Winter's Bone

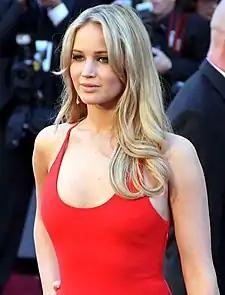
Jennifer Lawrence's performance was universally lauded and the 20-year-old garnered her first nomination for the Academy Award for Best Actress, becoming the second-youngest Best Actress nominee at the time.

On Rotten Tomatoes the film holds an approval rating of 94% based on 178 reviews, with an average rating of 8.3/10. The website's critics consensus states: "Bleak, haunting, and yet still somehow hopeful, "Winter's Bone" is writer-director Debra Granik's best work yet — and it boasts an incredible, starmaking performance from Jennifer Lawrence." Metacritic assigned the film a weighted average score of 90 out of 100 based on 38 critics, indicating "universal acclaim".